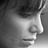
Emotion: sad